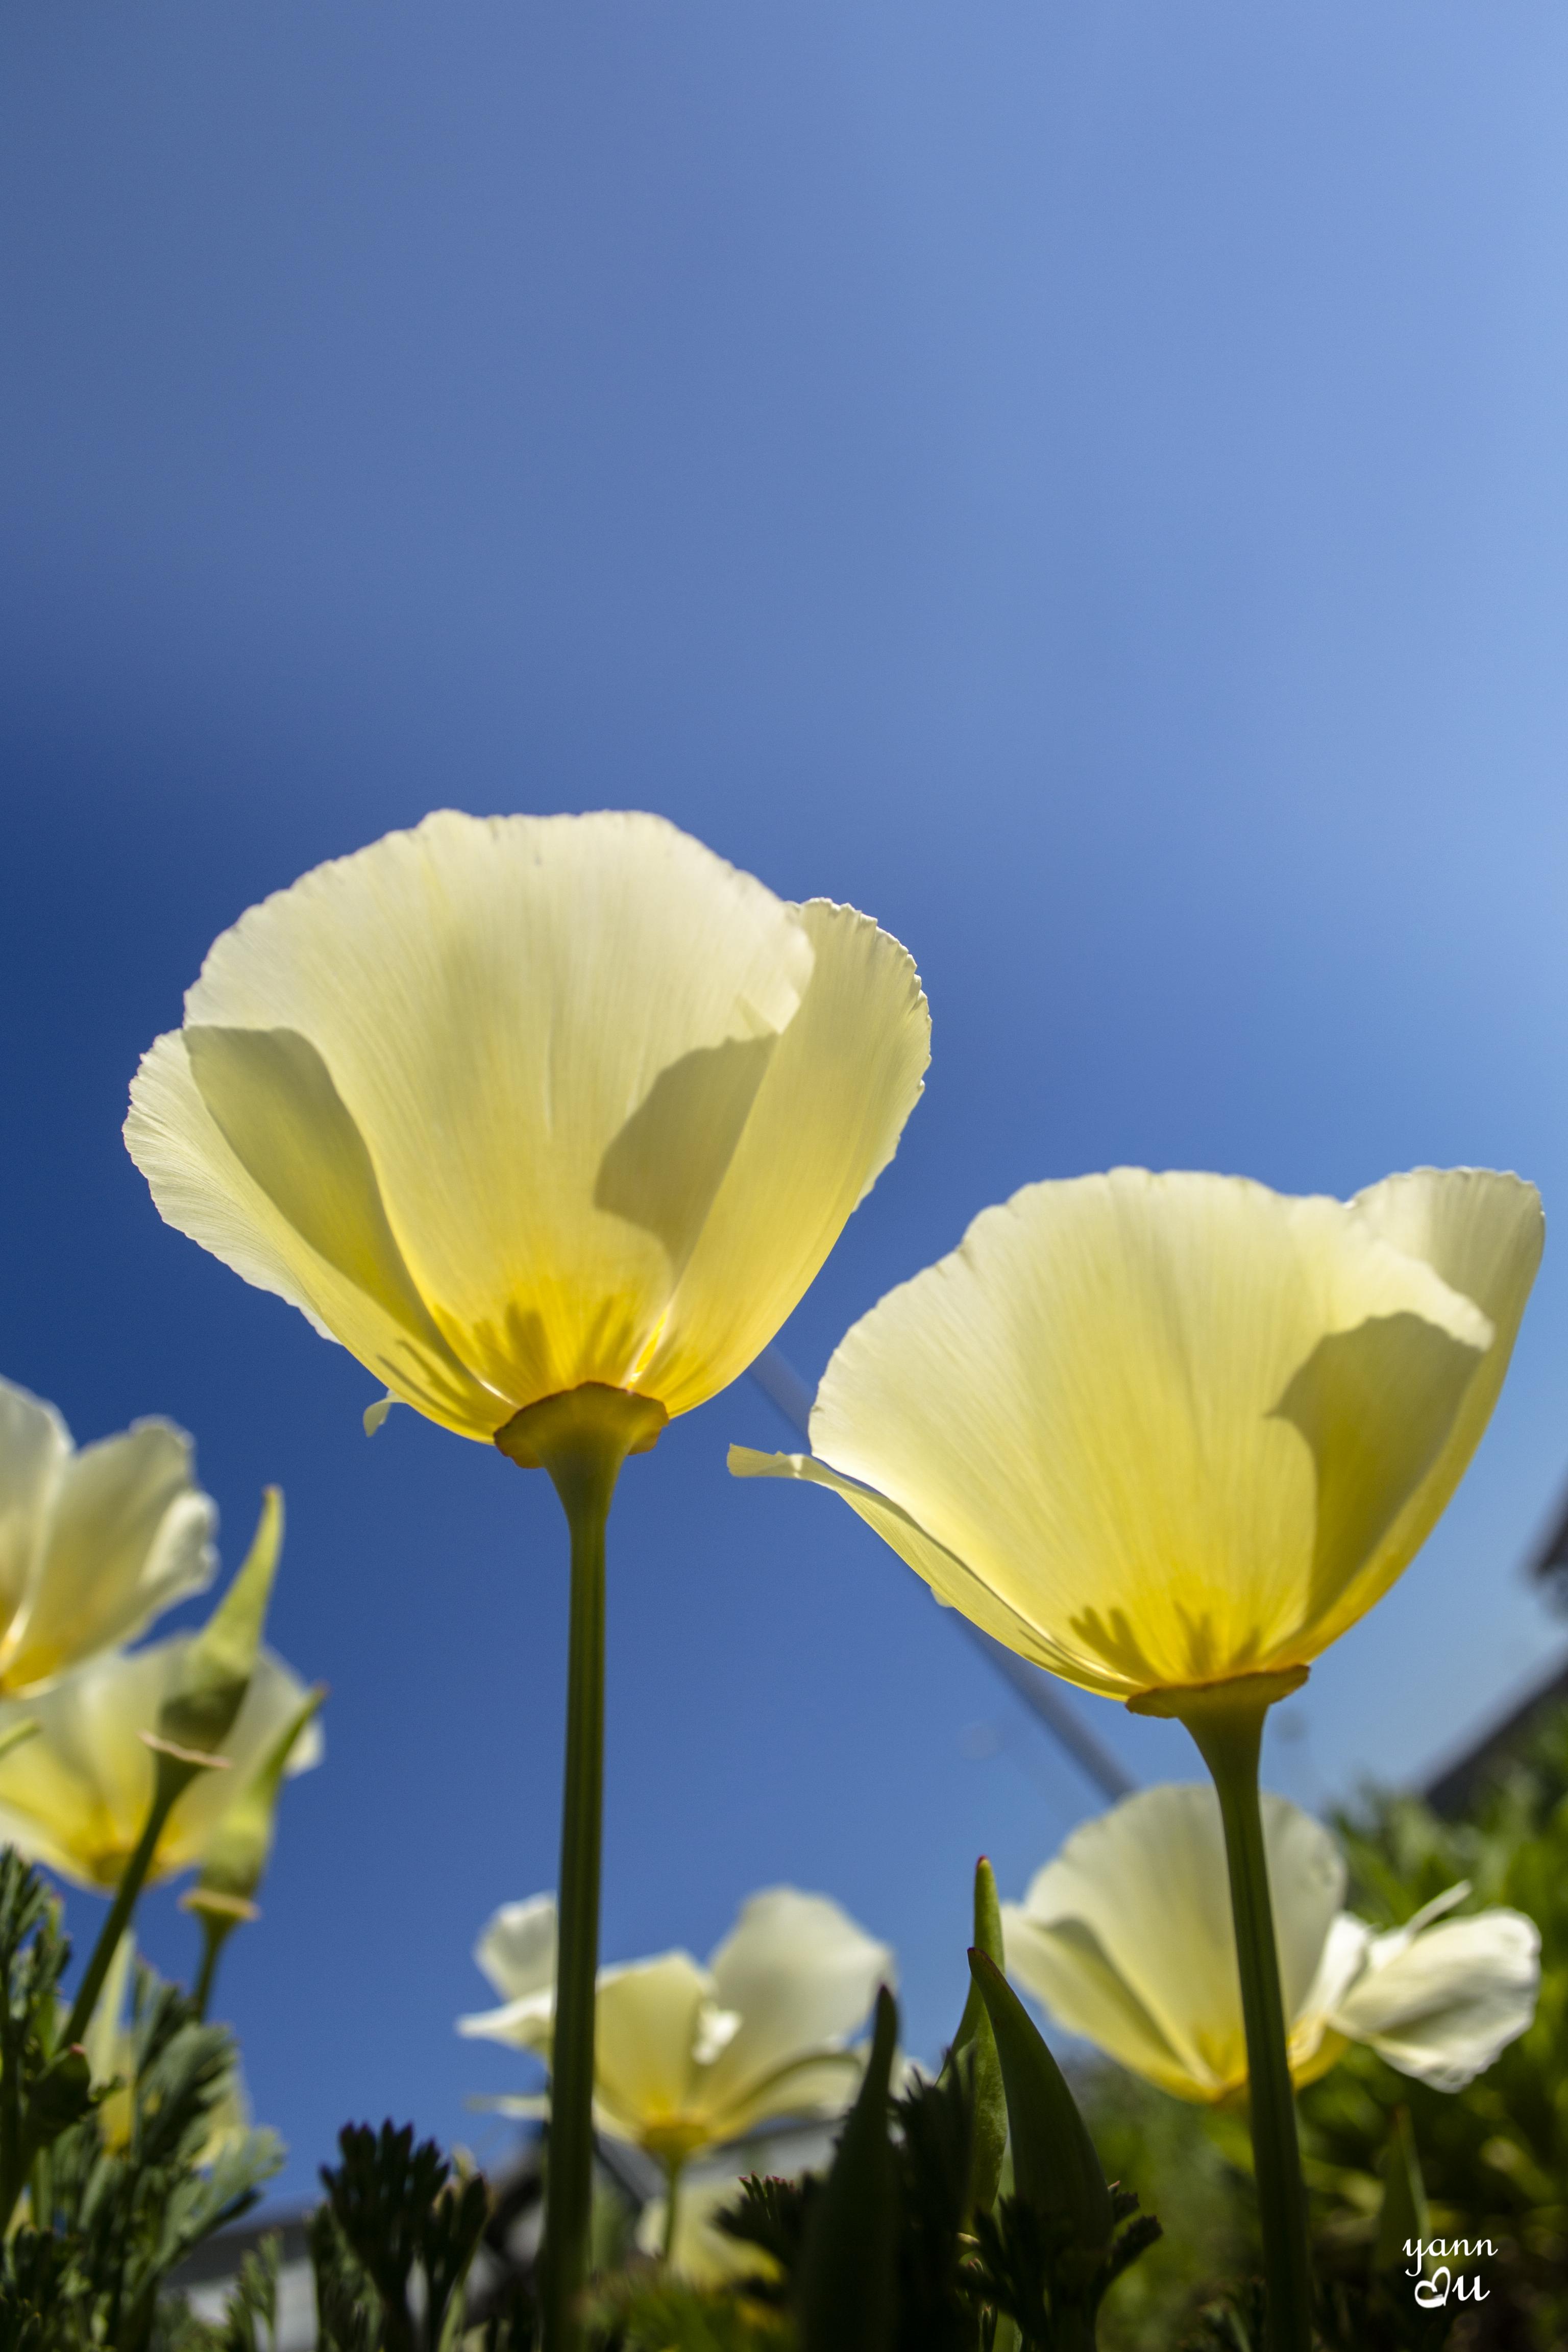
nature, blossom, light, plant, field, flower, petal, bloom, europe, color, macro, peace, serene, nikon, yellow, closeup, flora, wildflower, ciel, happiness, fleur, passion, soft, nikkor, poppy, quiet, douceur, parfum, poppies, bientre, curuyann, nikond750, plaisir, softness, scent, perfume, treasure, pleasure, pavot, macro photography, flowering plant, land plant